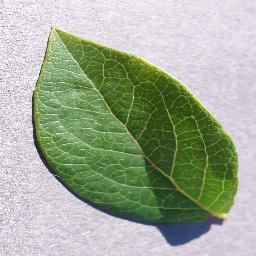
Label: Blueberry___healthy